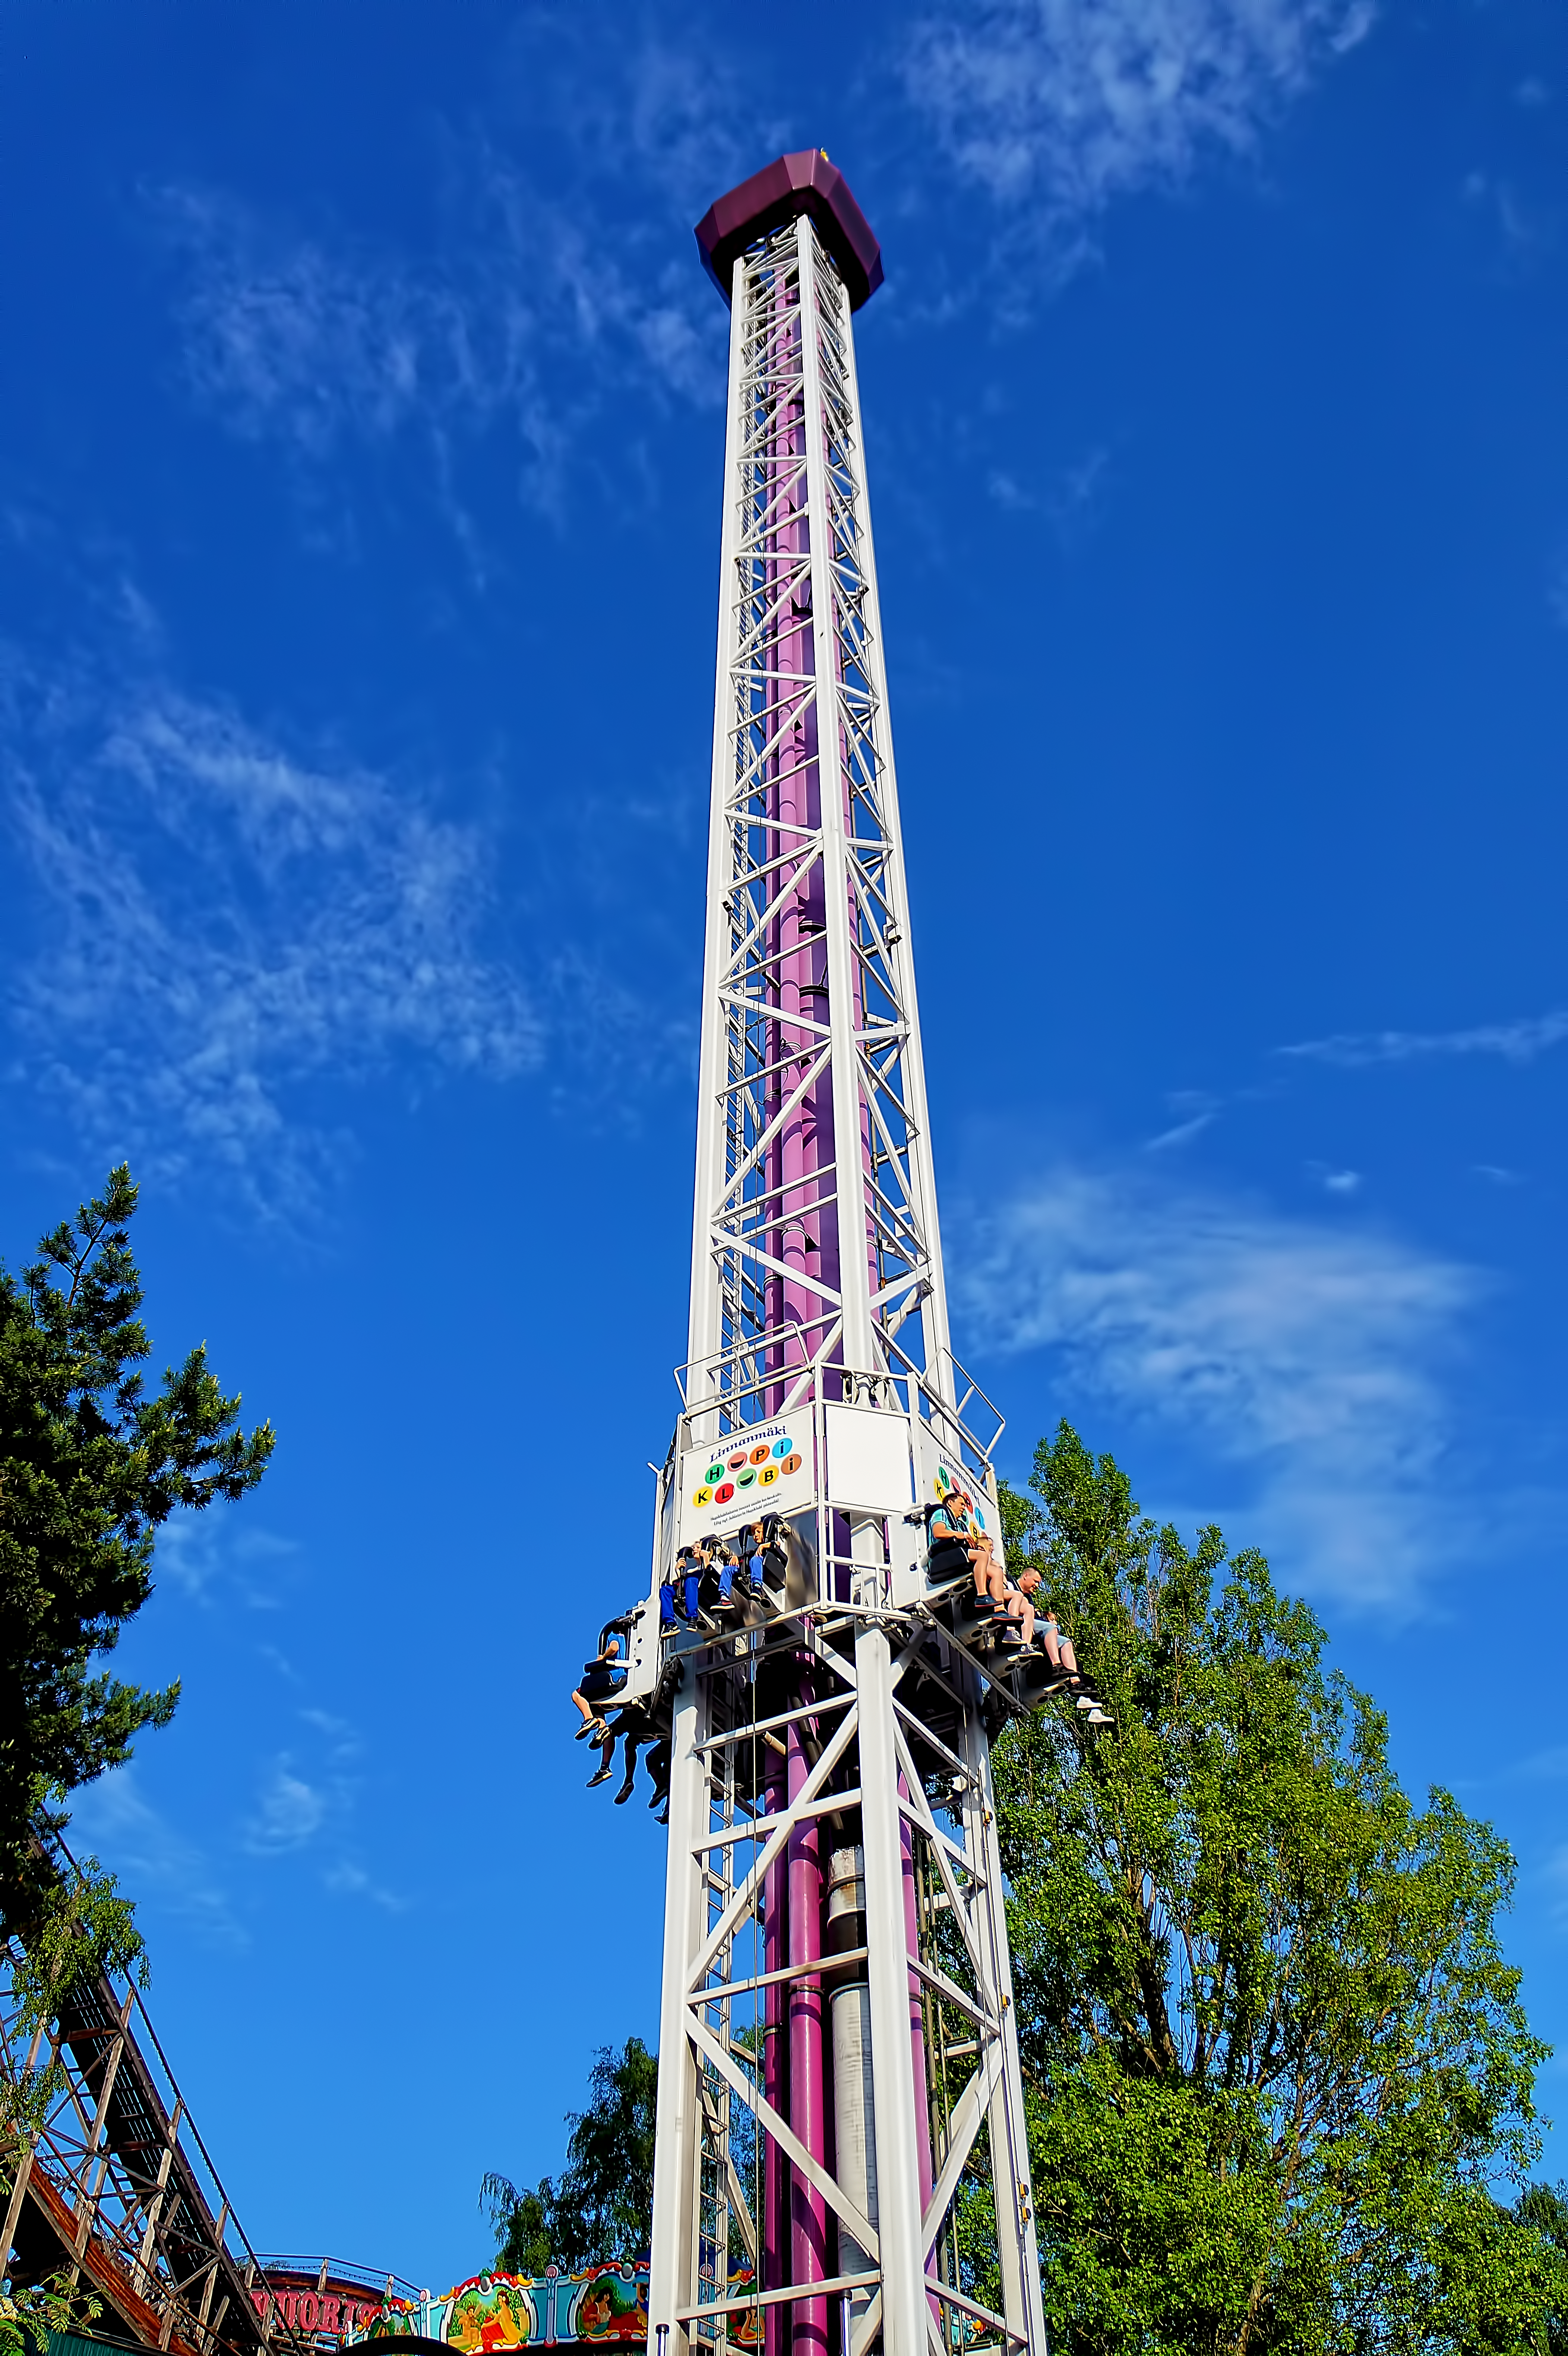
park, ride, rocket, cool image, finland, helsinki, amusement, cool photo, i, linnanm ki, laite, raketti